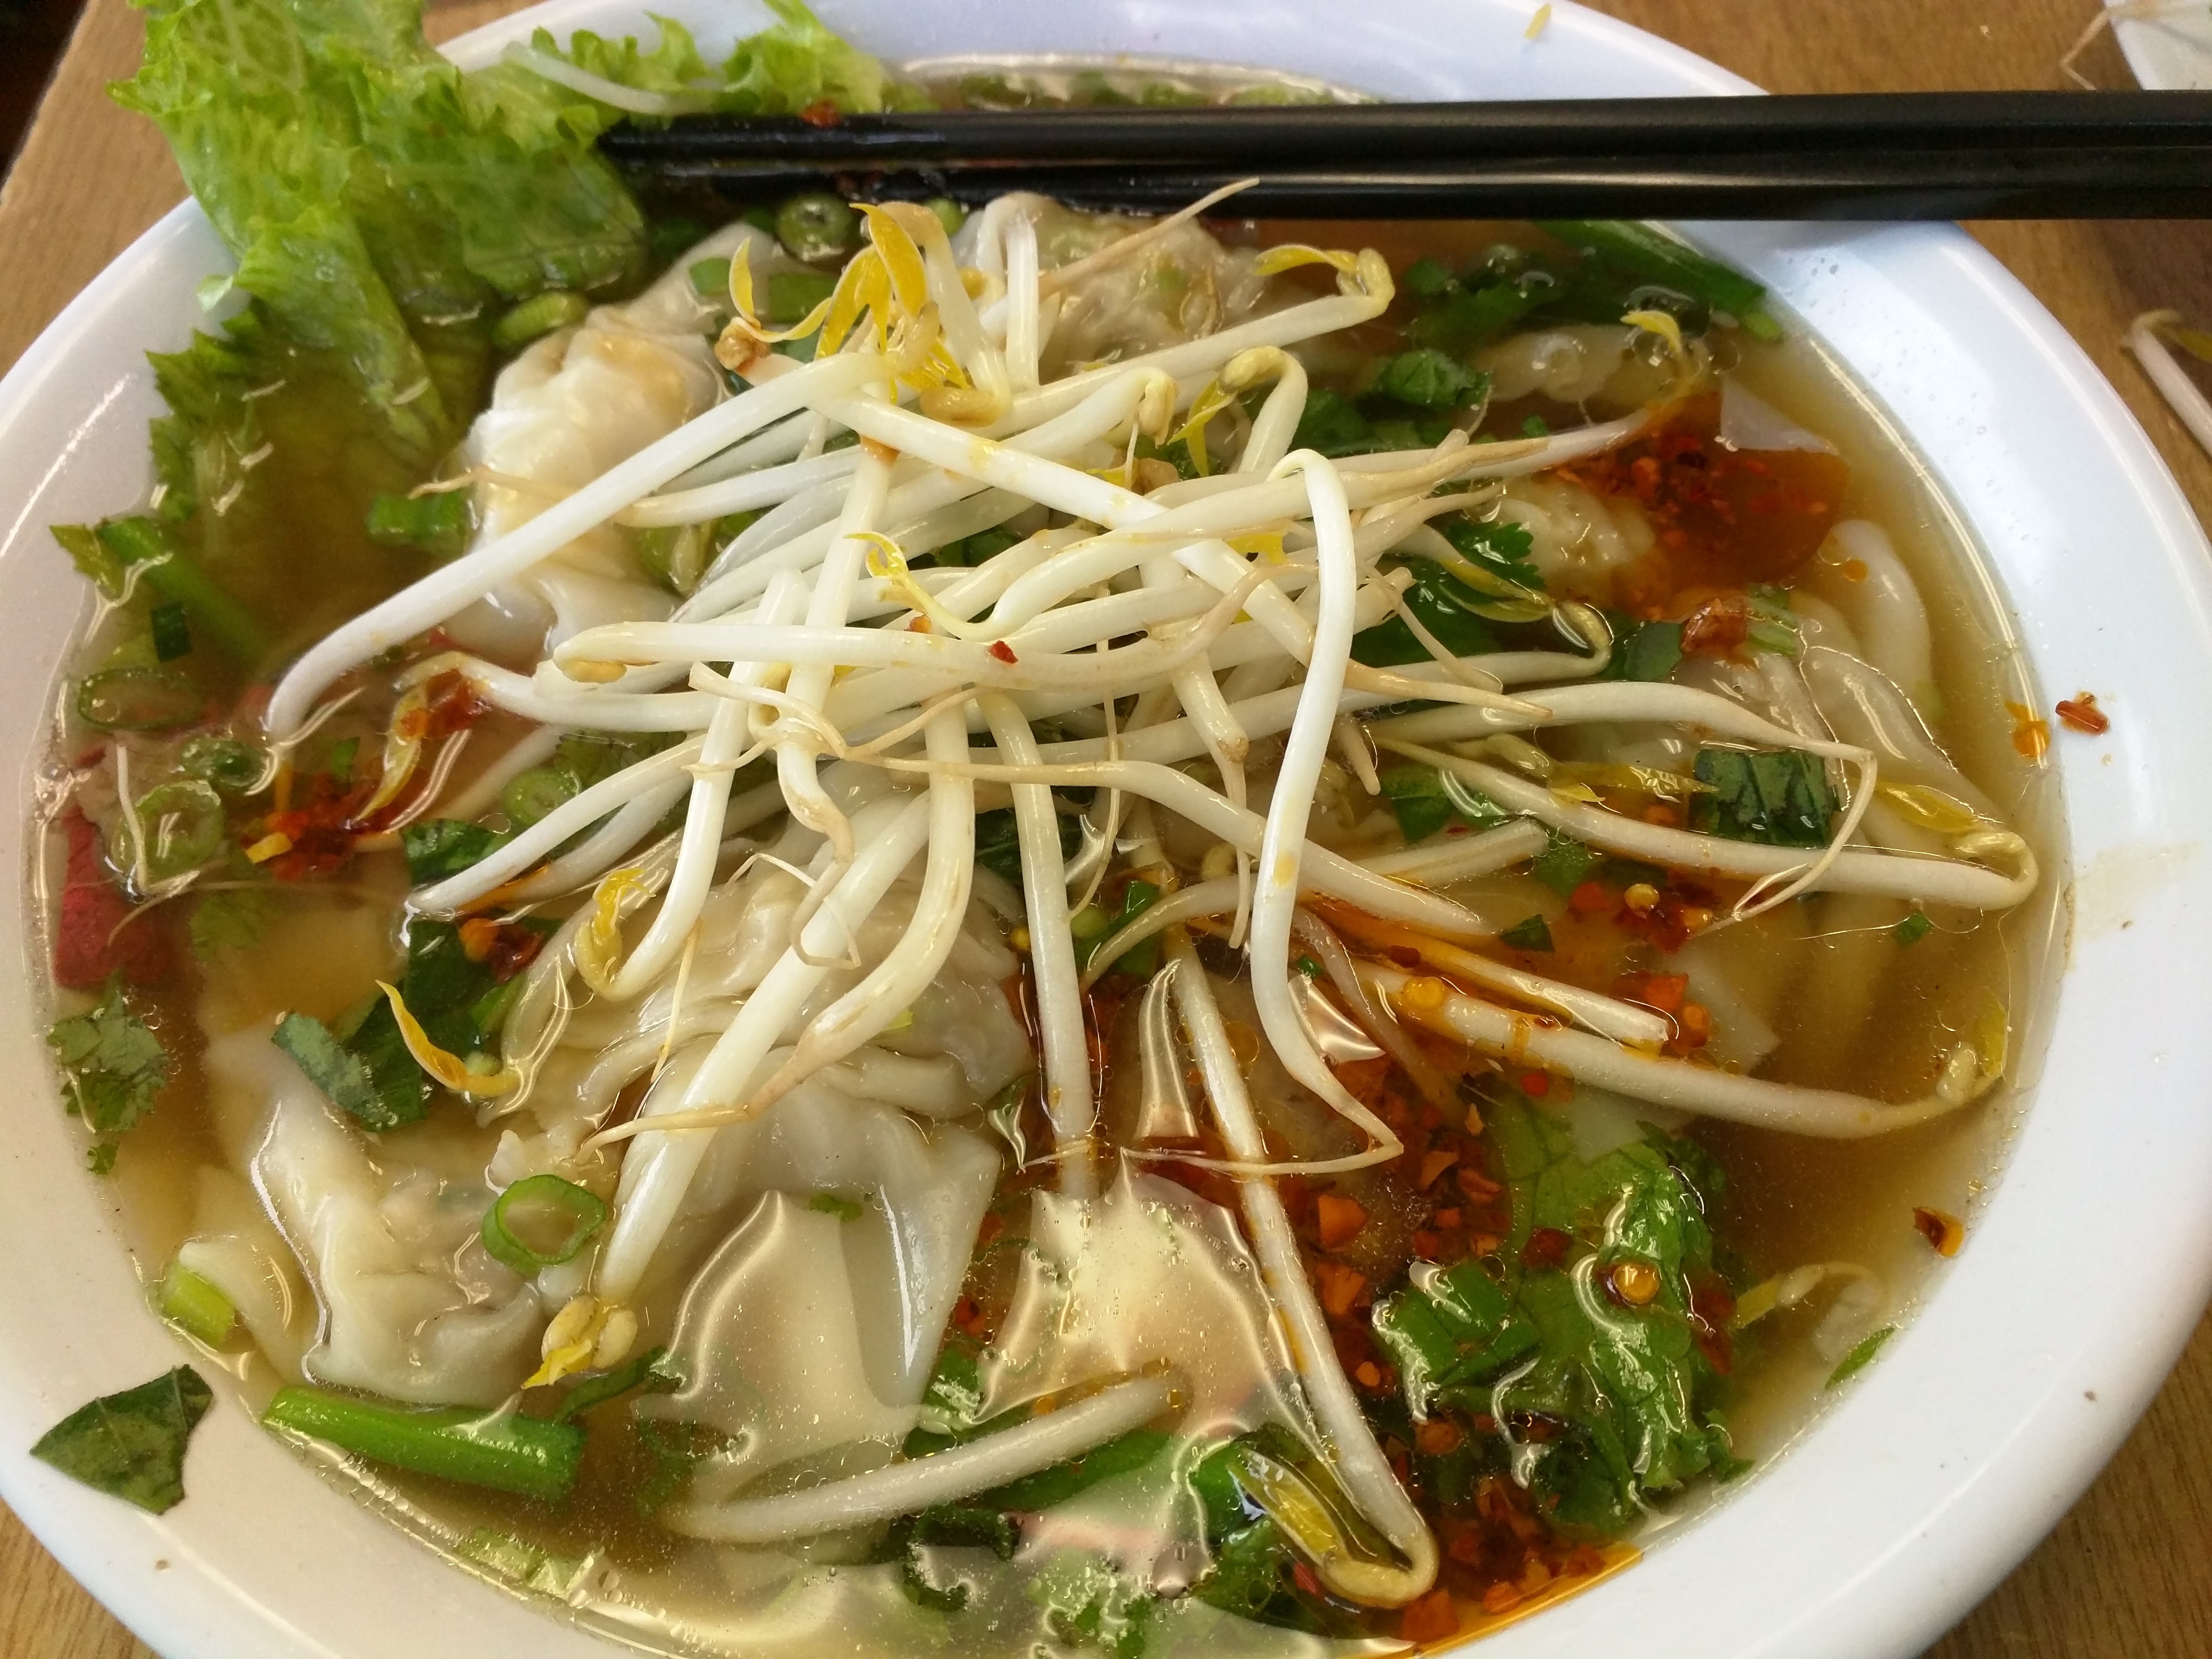
dish, food, produce, cuisine, soup, noodle, asian food, best, dinner, pho, thai food, laksa, chinese food, chinese noodles, pancit, chow mein, cellophane noodles, southeast asian food, kalguksu, noodle soup, nabemono, kuy teav, b n b hu, mi rebus, vietnamese food, japchae